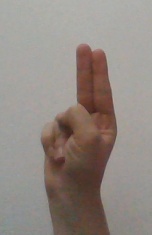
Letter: taa